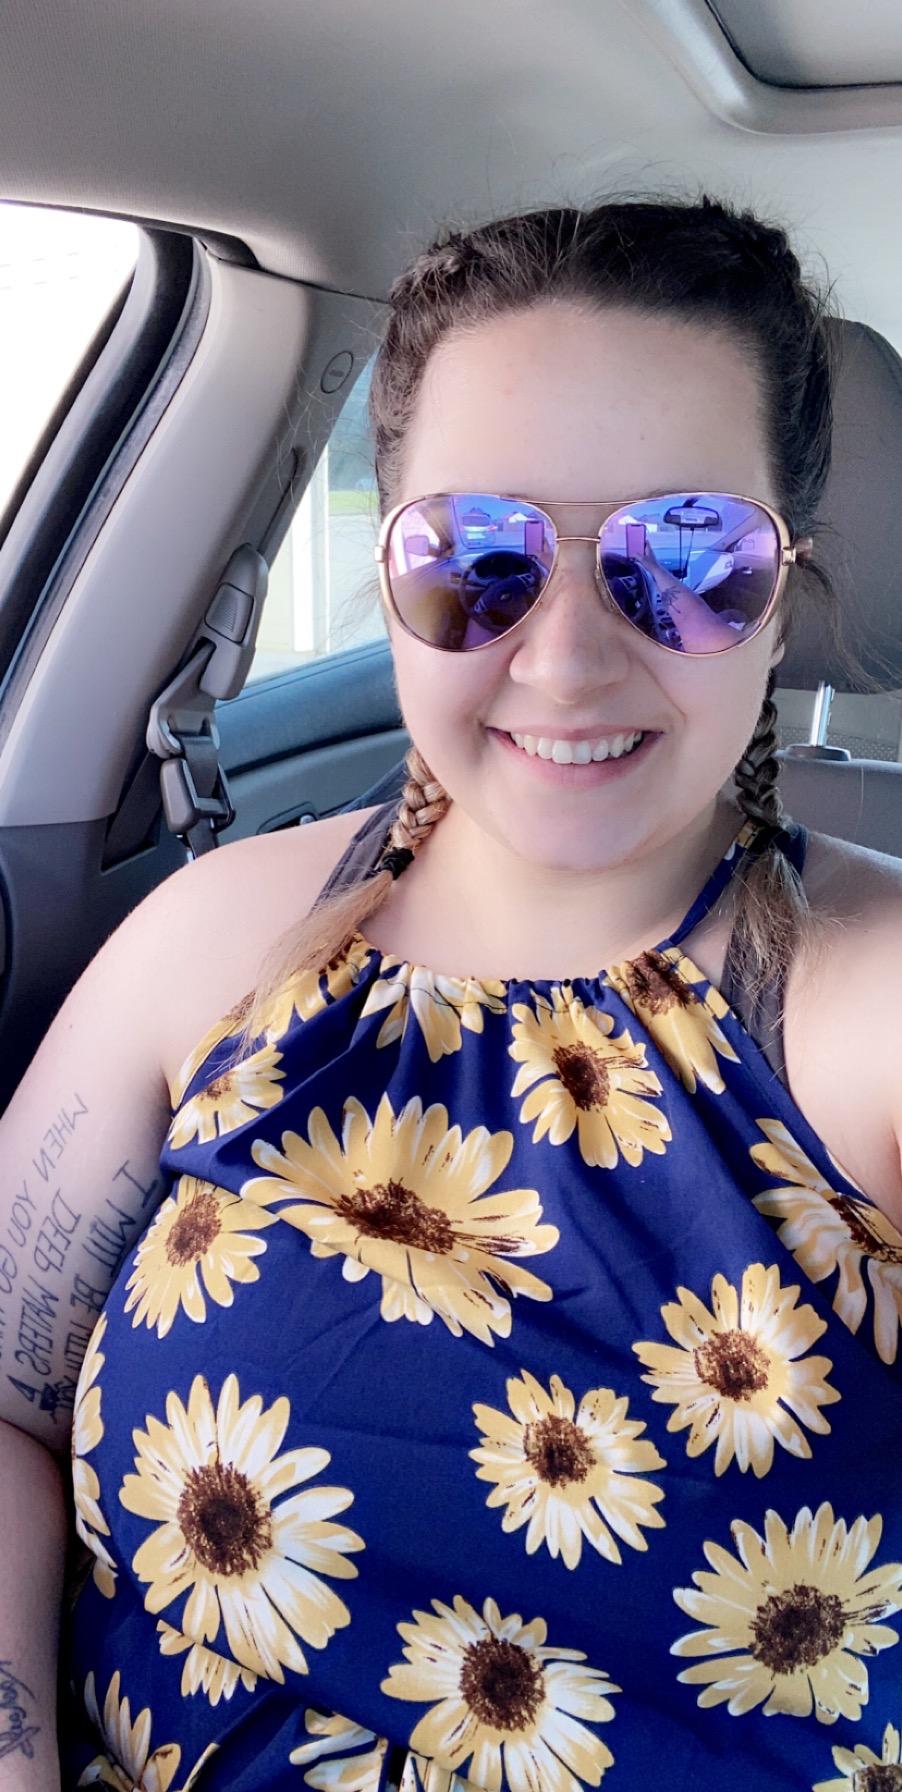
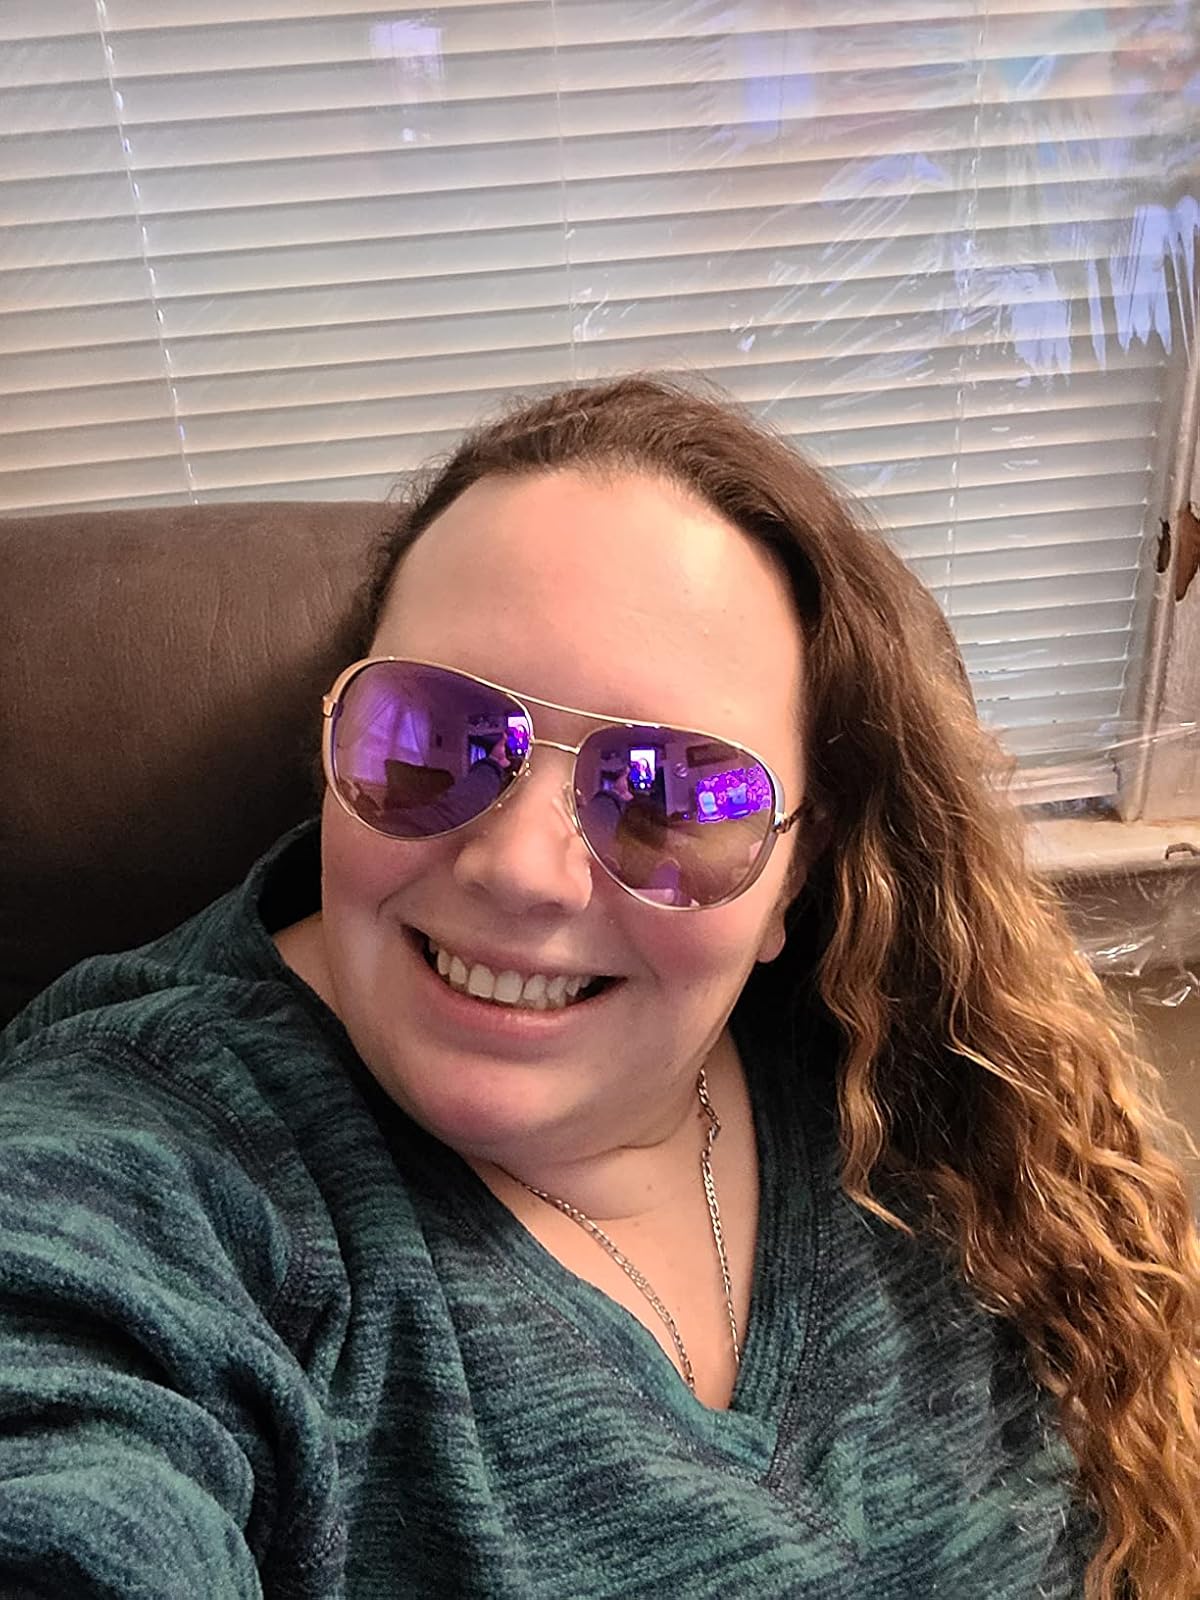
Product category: accessories_sunglasses
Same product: yes